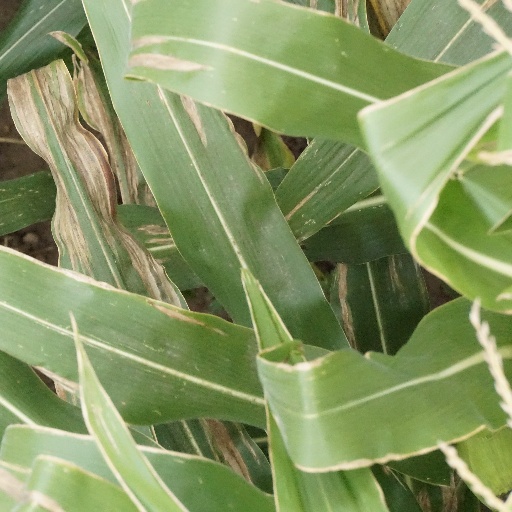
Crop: maize; corn